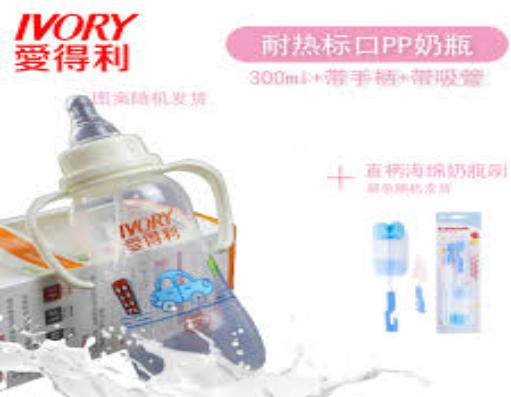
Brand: IVORY
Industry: Necessities